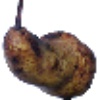
Label: Pear Abate 1